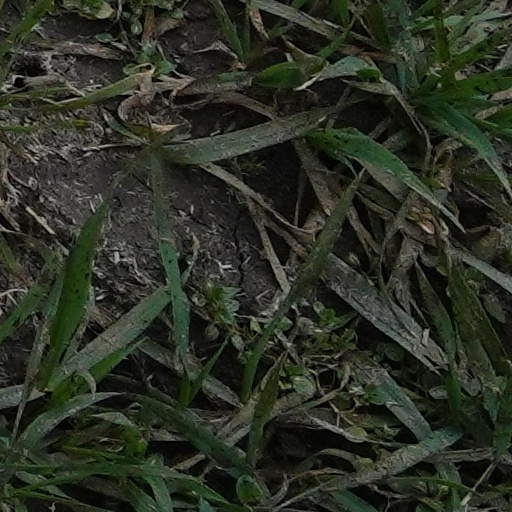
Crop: wheat